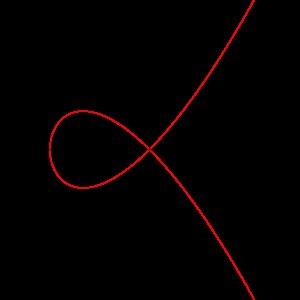
En mathématiques, une courbe cubique est une courbe plane définie par une équation du troisième degré